Fischer Racing

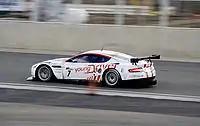
The No. 7 Young Driver AMR entry of Darren Turner and Tomáš Enge

Fischer Racing GmbH is an auto racing team founded by Erhard Fischer in 2006 and based in Paderborn, Germany. Initially created to compete in the German SEAT León Supercopa, the team expanded in 2009, purchasing Ford GTs to compete in the German ADAC GT Masters series as well as the FIA GT3 European Championship. During their 2009 European Championship campaign Fischer Racing's Florian Gruber and Christoffer Nygaard won the second race at Motorsport Arena Oschersleben.